2006 Florida State Seminoles football team

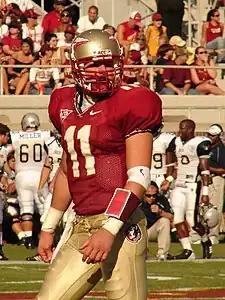
Drew Weatherford

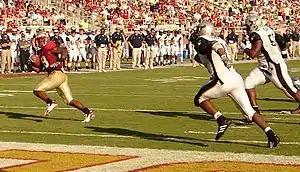
Lorenzo Booker

Florida State played their season opener against the rival University of Miami Hurricanes on Labor Day for the third straight year. It was also the third time the team opened their Atlantic Coast Conference play with Miami. Much like the previous two Labor Day meetings, the 2006 edition of the game was a defensive struggle for both teams. The Seminoles trailed 3–10 at the half, but held Miami scoreless in the third and fourth quarters and took the lead with a 33-yard field goal late in the game. The 'Noles preserved the win when cornerback Michael Ray Garvin intercepted Miami quarterback Kyle Wright's pass with 29 seconds remaining.